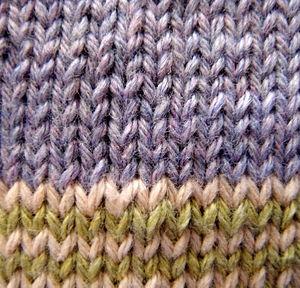
Comme le tissage, le tricot est une technique utilisée pour fabriquer une étoffe à partir d'un fil. Le tricot est constitué de boucles, appelées mailles, passées l'une dans l'autre. Les mailles actives sont tenues sur des aiguilles jusqu'à ce qu'elles puissent être bloquées par le passage d'une nouvelle maille à travers elles.